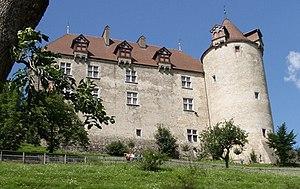
Cette liste présente les comtes du comté de Gruyère en Suisse.
La Suisse, en forme longue la Confédération suisse est un pays d'Europe centrale et, selon certaines définitions, de l'Ouest, formé de 26 cantons, avec Berne pour capitale de facto, parfois appelée « ville fédérale ». La Suisse est bordée par l'Allemagne au nord, l'Autriche et le Liechtenstein à l'est-nord-est, l'Italie au sud et au sud-est et la France à l'ouest. C'est un pays sans côte océanique, mais qui dispose d'un accès direct à la mer par le Rhin. La superficie de la Suisse est de 41 285 km². Elle est géographiquement divisée entre les Alpes, le plateau suisse et le Jura. Les Alpes occupent la majeure partie du territoire. La population de la Suisse dépasse les 8,5 millions d'habitants et elle se concentre principalement sur le plateau, là où se trouvent les plus grandes villes. Parmi elles, Zurich, Genève et Bâle sont les agglomérations les plus importantes du pays en termes économiques et de population, et des villes mondiales où se trouvent le siège d'organisations internationales et des aéroports de dimension internationale.
Le comté de Gruyère est un ancien comté de Suisse, situé pour sa plus grande partie dans le sud de l'actuel canton de Fribourg. À la suite de difficultés financières, le comté fut racheté en 1555 par le canton de Fribourg et le canton de Berne, ses créanciers directs.